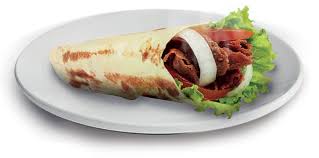
Yemek: kebap